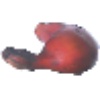
Label: Banana Red 1